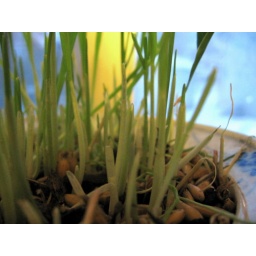
just some grass in a little pot on the windowsill